Borja Sémper

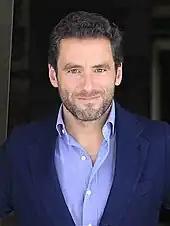
Sémper in 2013

Francisco de Borja Sémper Pascual (born 10 January 1976) is a Spanish People's Party (PP) politician. He was a city councillor in the Basque cities of Irun (1995–2010) and San Sebastián (2019–2020) and a member of the Basque Parliament (2003–2020), serving as party spokesman in the latter chamber from 2013.